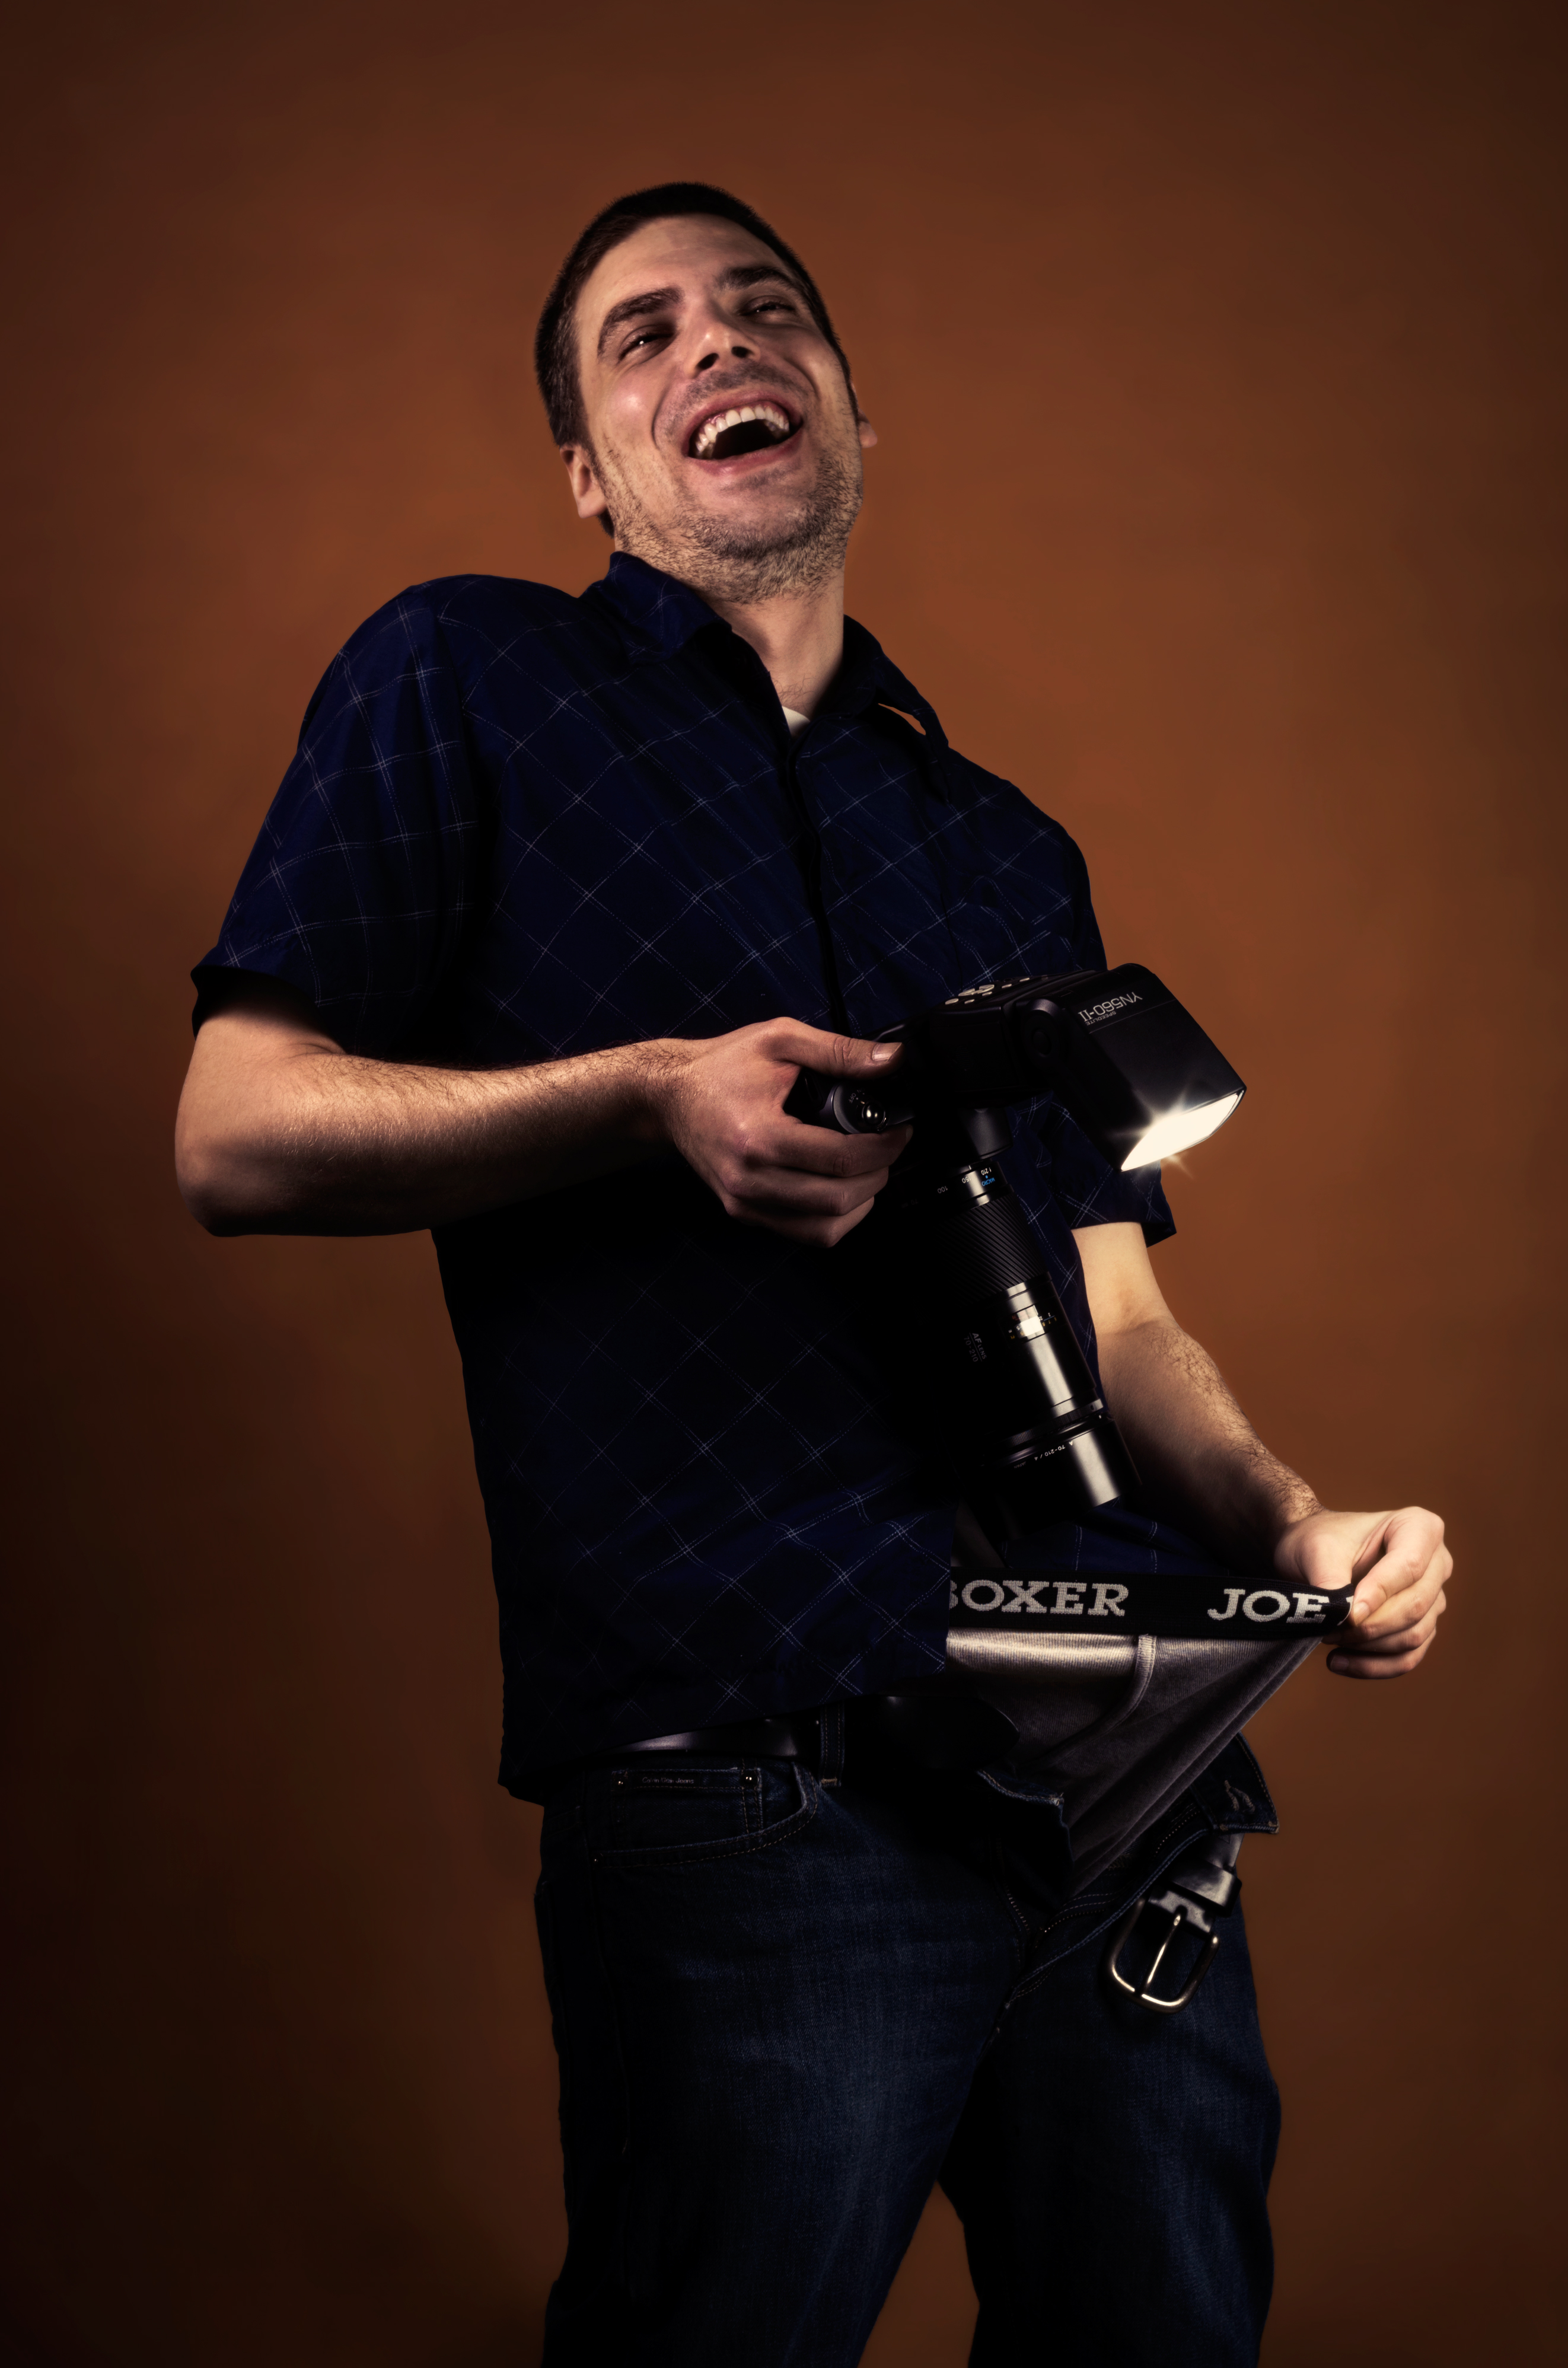
person, light, camera, photography, photo, dark, social, singer, orange, portrait, model, studio, fashion, blue, musician, speed, lighting, smiling, smile, beer, boxer, cock, art, flash, stage, 2013, fun, dating, selfie, can, head, singing, self, funny, humor, creepy, surreal, up, shot, sony, bronze, pentax, fine, strobe, guitarist, joe, alpha, underwear, speedlight, minolta, pick, yongnuo, pic, portraiture, cartoon, absurdity, a330, absurd, 460ii, 560ii, online, k30, beercan, 70210, pecker, boxers, perv, pervert, 4000af, goofy, messed, dick, briefs, mayer, creep, marrisa, norm, pervy, marissamayer, outlandish, photo shoot, singer songwriter